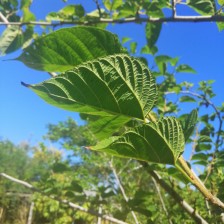
Variety: TaiwanStraberry